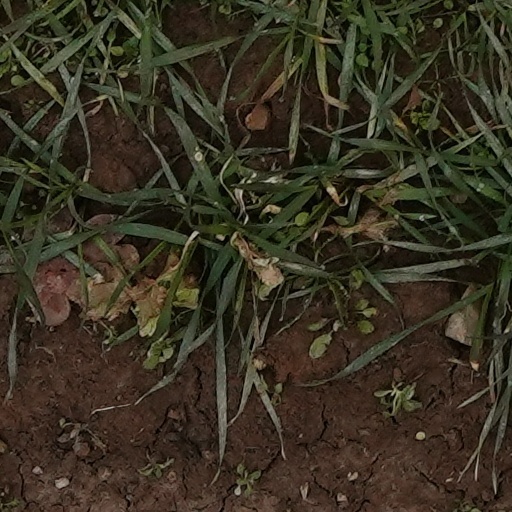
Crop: wheat